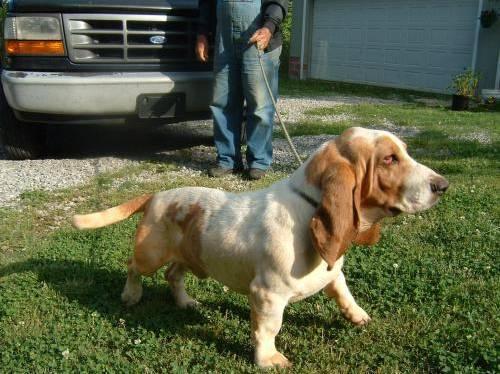
dog